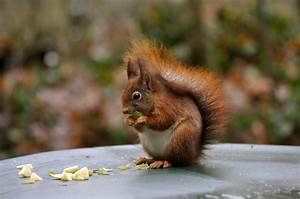
Label: scoiattolo